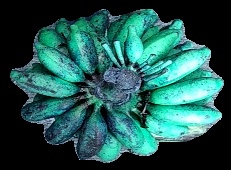
Variety: rasbale
Grade: grade3